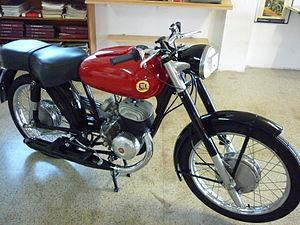
Montesa est une marque espagnole de motocyclettes créée à Barcelone en 1944. En 1983, elle passe sous le contrôle du Japonais Honda. Elle s'est spécialisée d'abord dans les machines de route et de compétition sur circuit puis dans le tout-terrain trial, et enduro.